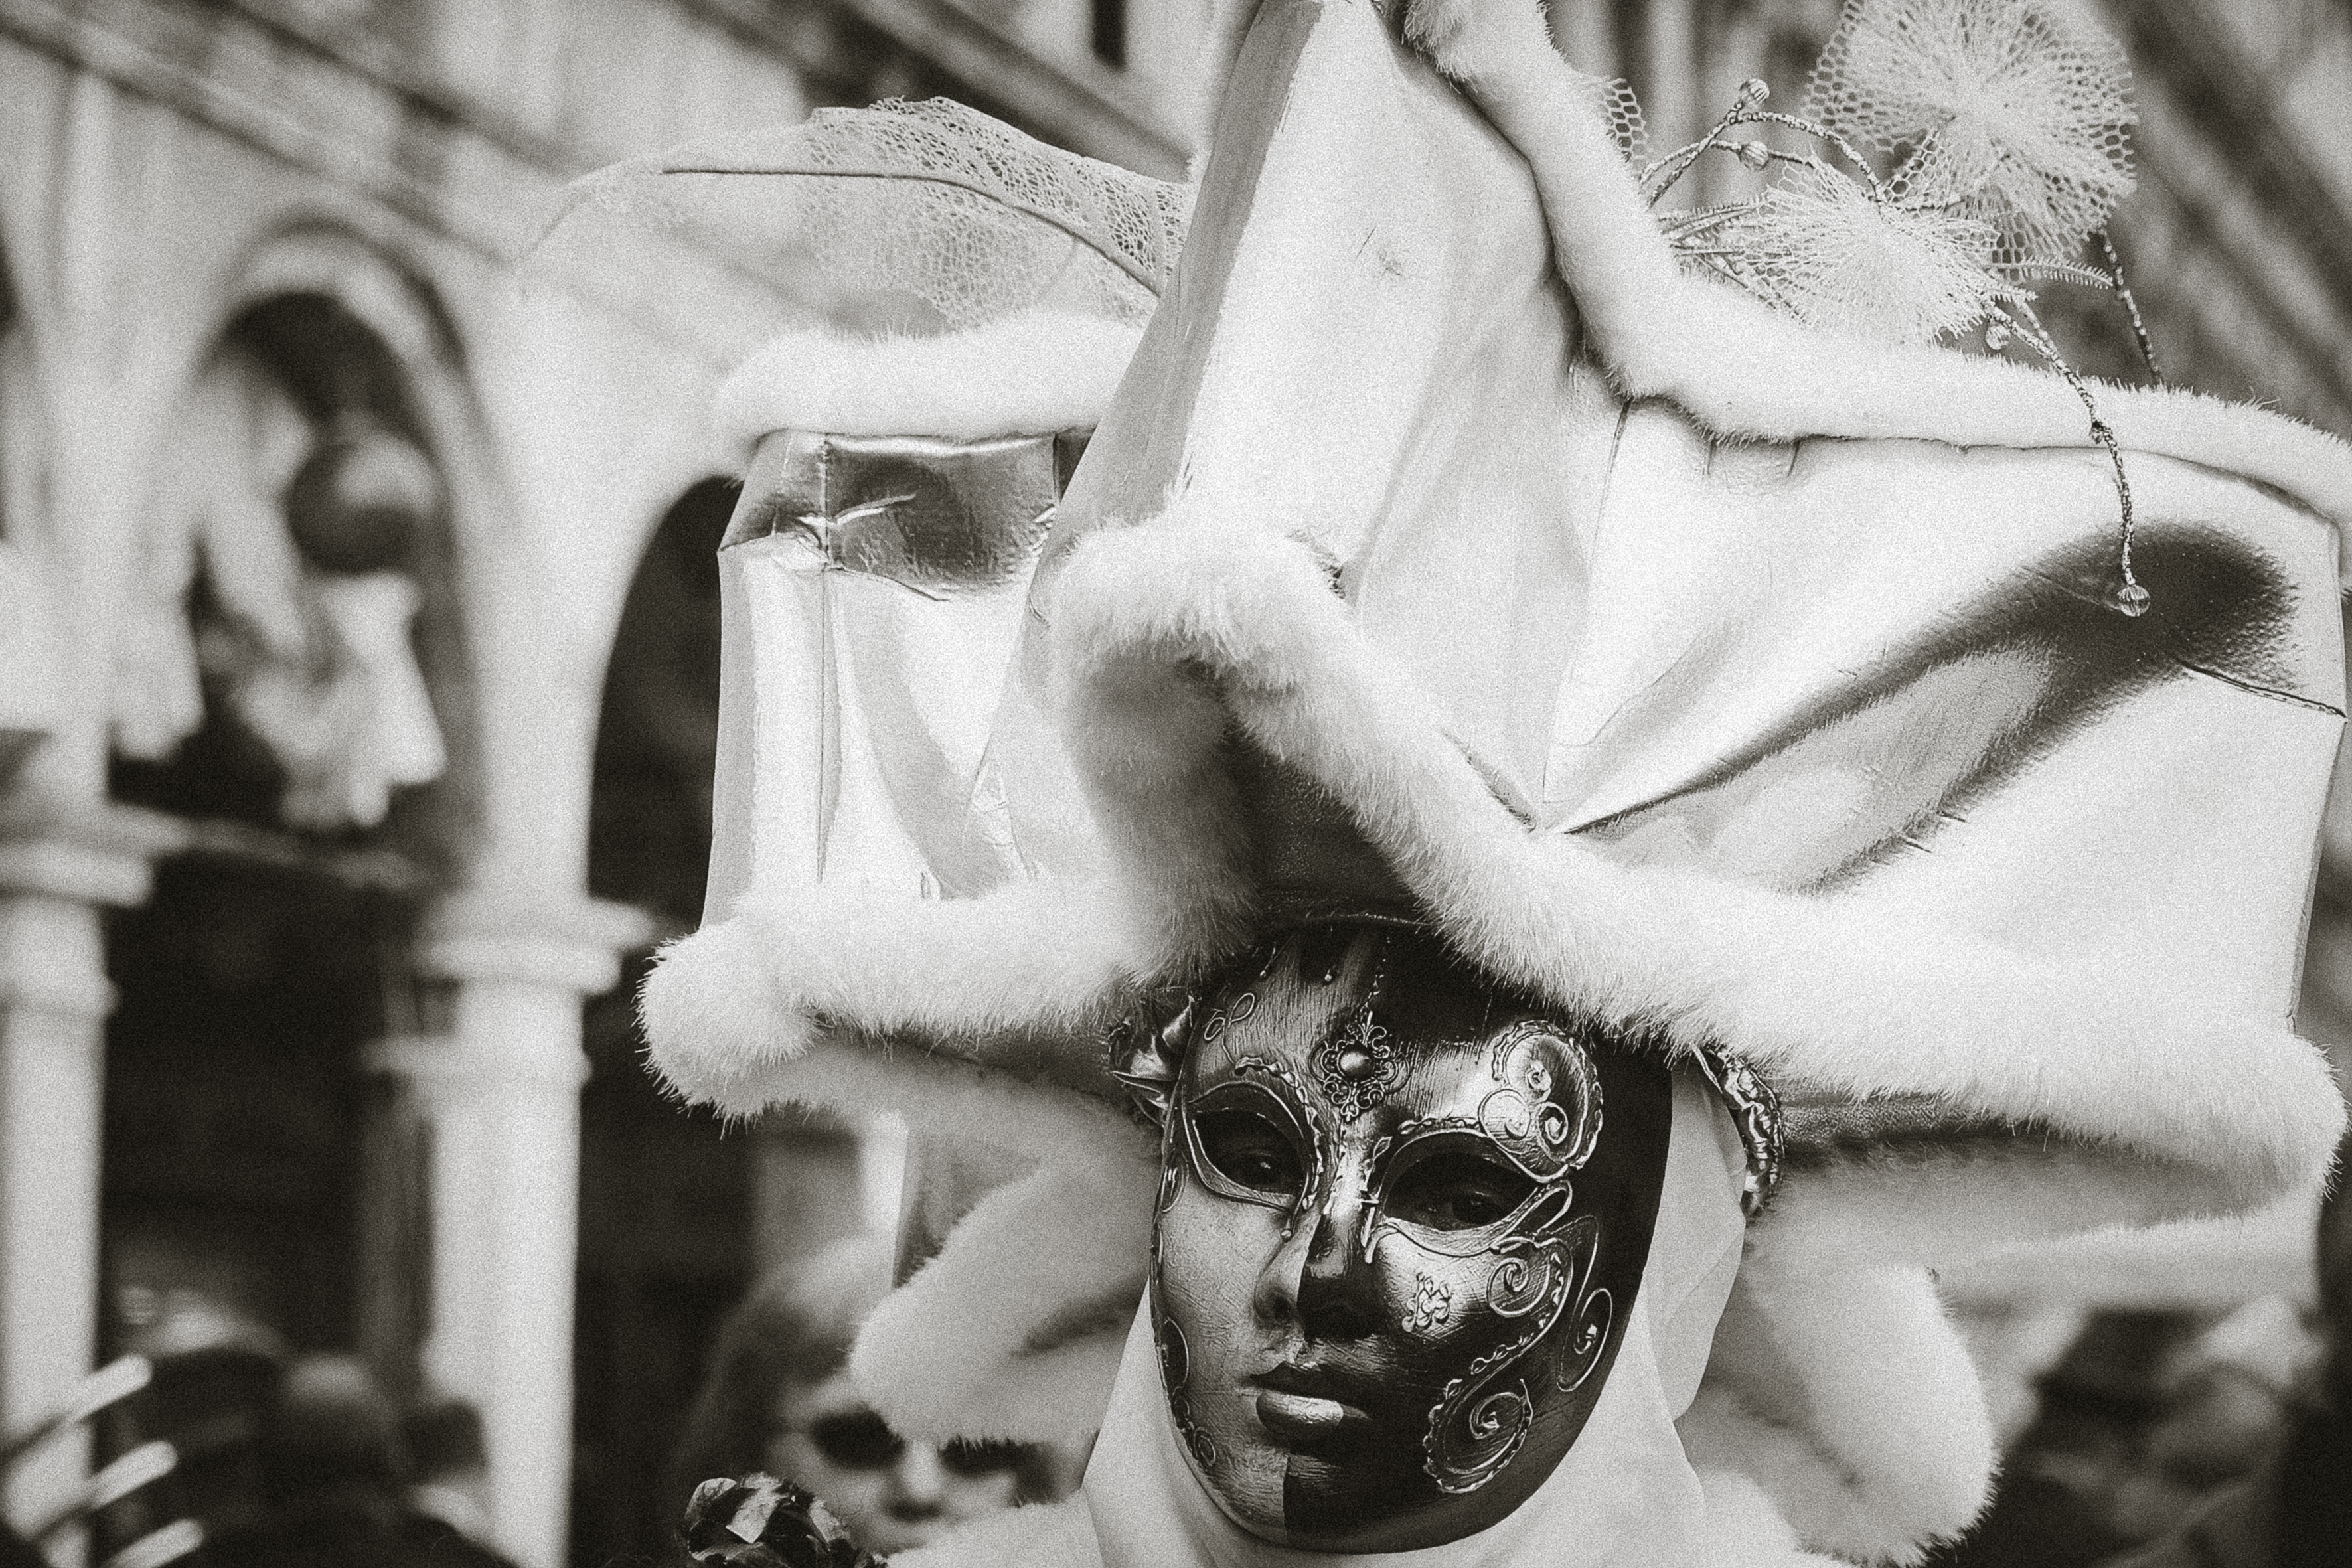
snow, winter, black and white, white, street, urban, monument, travel, fujifilm, statue, italy, clothing, monochrome, bw, 2016, blackandwhite, blackwhite, cool image, dress, temple, ngc, photograph, venezia, veneto, it, fuji, fujixt1, fujix, noireblanc, carnevale, italyvenezia, carnevale2016, monochrome photography